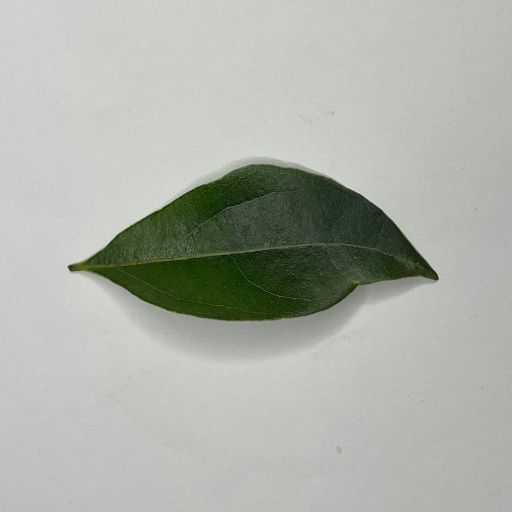
Species: Camphor
Leaf condition: Healthy Leaf